Lucien Gallois

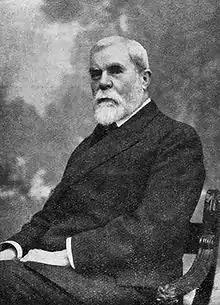

Lucien Louis Joseph Gallois (21 February 1857 – 21 March 1941) was a French geographer born in Metz.